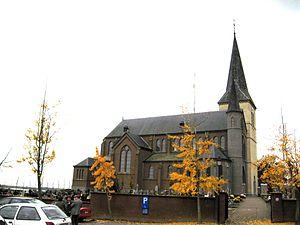
Kessenich est une section de la commune belge de Kinrooi située en Région flamande dans la province de Limbourg.